José Ángel Cuerda

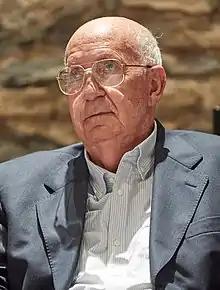

José Ángel Cuerda Montoya (born 17 March 1934) is a Spanish politician of the Basque Nationalist Party (EAJ-PNV). He was the first democratically elected mayor of Vitoria-Gasteiz, serving from 1979 to 1999.